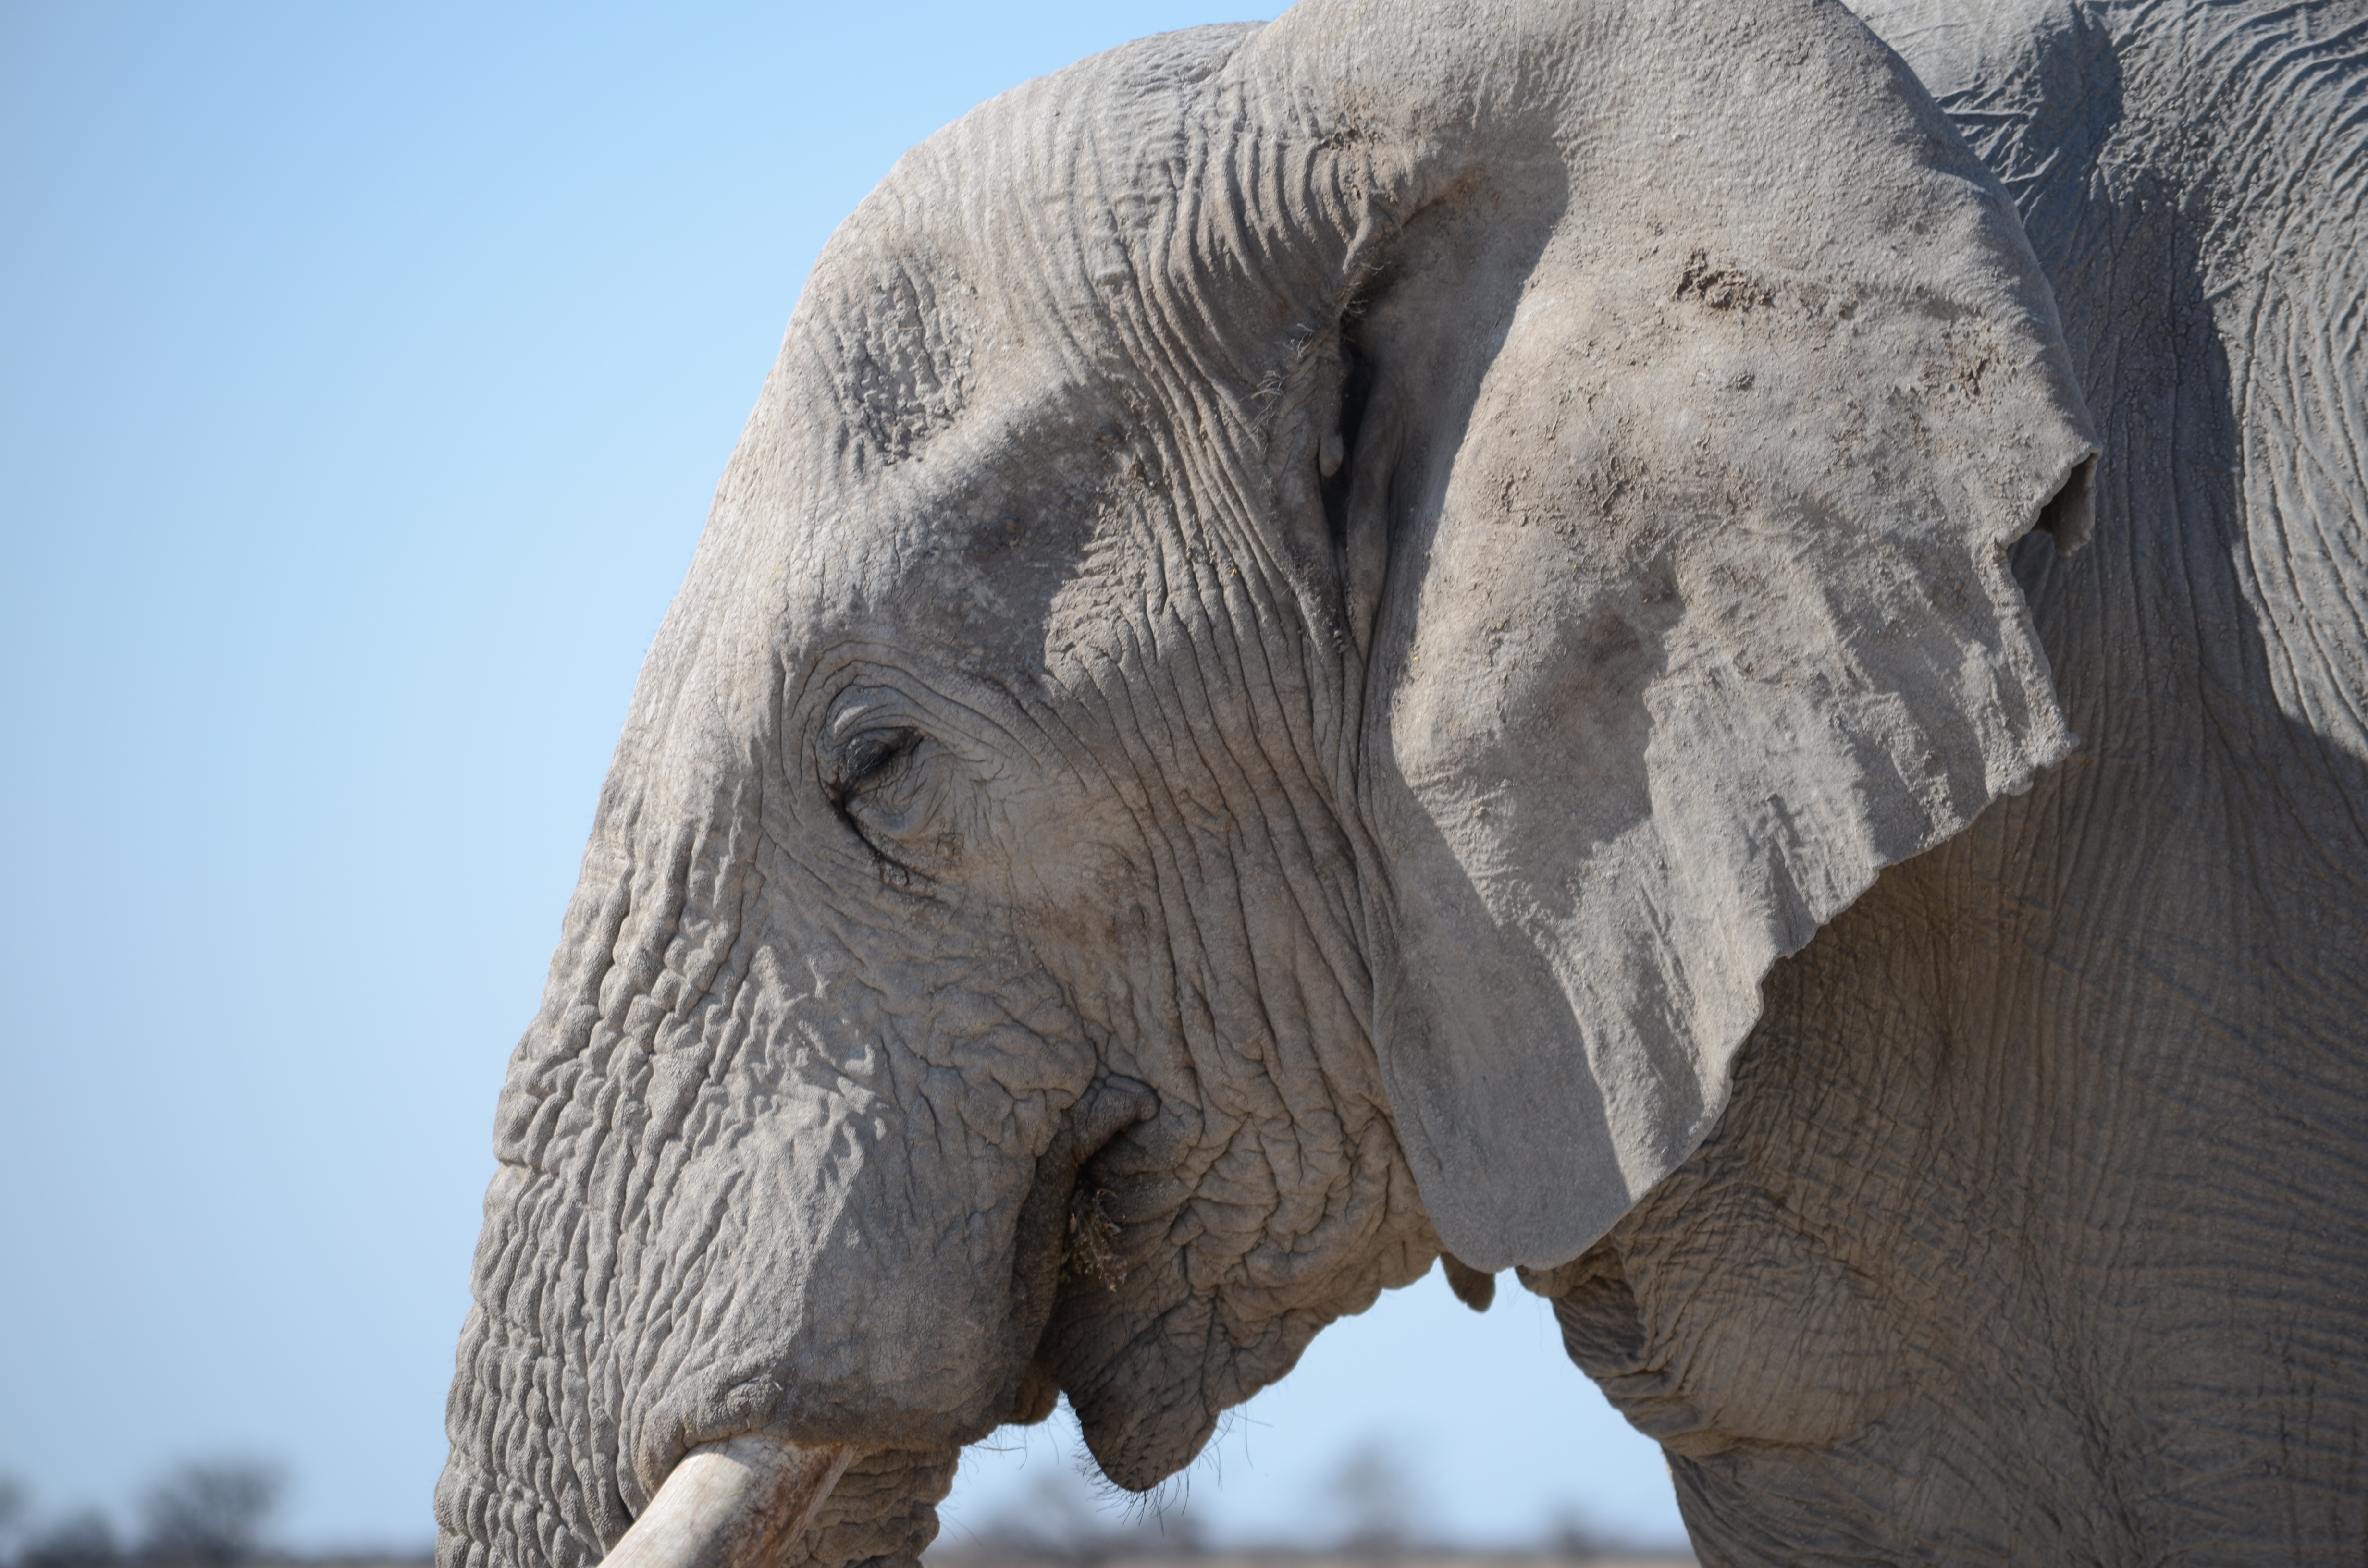
nature, wilderness, sun, old, animal, wildlife, wild, live, africa, mammal, close, national park, heat, fauna, elephant, close up, wild animal, face, grey, dream, hot, creature, way, amazing, mood, animal world, of course, safari, emotion, namibia, threatened, indian elephant, african elephant, etosha, elephants and mammoths